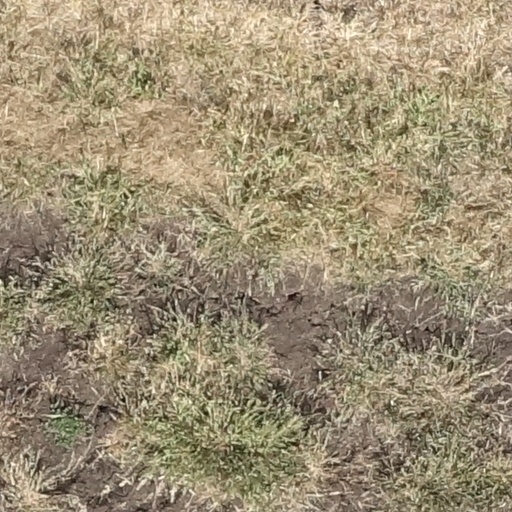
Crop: sorghum